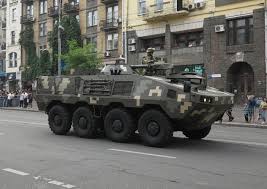
Label: BTR-60